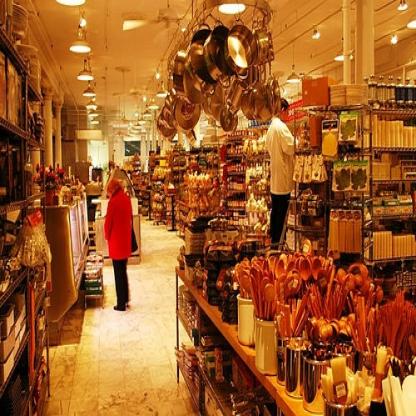
Scene: Indoor